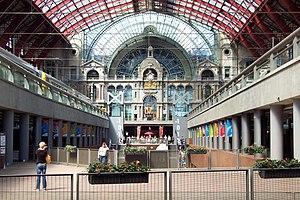
Gare centrale d'Anvers, façade intérieur du bâtiment voyageur (sous le toit de la gare)
Anvers est une ville belge dans la Région flamande, chef-lieu de la province d'Anvers et de l'arrondissement administratif du même nom, située au cœur de la Dorsale européenne.